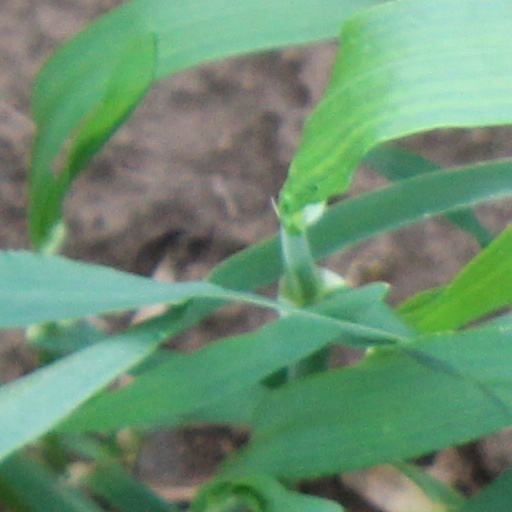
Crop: wheat